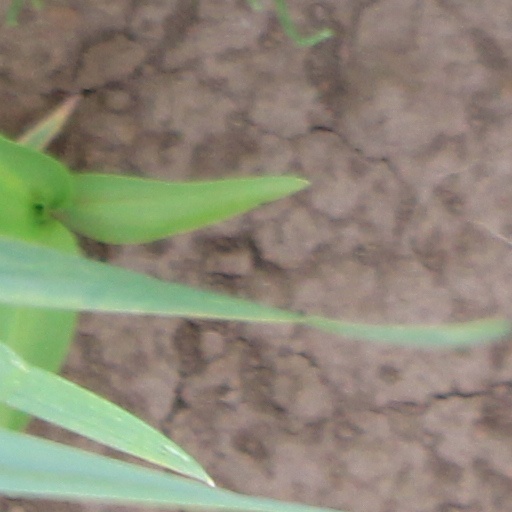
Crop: wheat